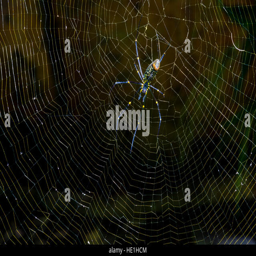
biological genus , a big spider , hanging in its spider web